Ian Weakley

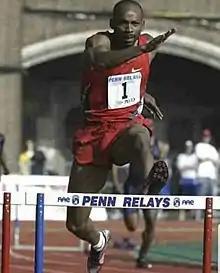

Weakly is best known for winning the gold medal in the 400m hurdles at the 2001 Jamaican Athletics Championships. After placing fourth in 1996, Weakly made it to the 2000 Summer Olympics where he reached the semi-finals. In 2002 Weakly would place third at the 2002 Commonwealth Games. Later that year he would place 5th at the IAAF World Cup. In 2003 he would run his lifetime best of 48.55 seconds, in Trikala. This time put Weakly as one of the fastest 150 runners all-time in his event. However, after an impressive 2003 season Weakly was unable to replicate this performance in 2004, where he fell in qualifying for the Olympics. The next year, Weakly recaptured his 2003 form by winning gold in the 2005 IAAF Super Grand Prix in Doha and placing second in the Golden Grand Prix in Osaka, Japan. He would make the 2005 World Athletics Final finishing eighth. Weakly would next win silver at the 2006 Central American and Caribbean Games. After placing 5th at the National Championships and not qualifying for the 2008 Beijing Olympics, Weakly would retire from professional running.